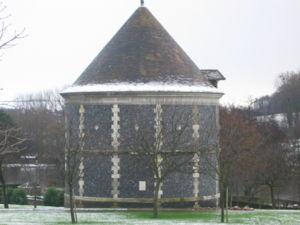
Le pays de Caux est une région naturelle de Normandie appartenant au Bassin parisien. Il s’agit d’un plateau délimité au sud par la Seine, à l’ouest et au nord par les falaises de la Côte d'Albâtre, à l’est par les hauteurs dominant les vallées de la Varenne et de l’Austreberthe. Son territoire occupe toute la partie occidentale du département de la Seine-Maritime.